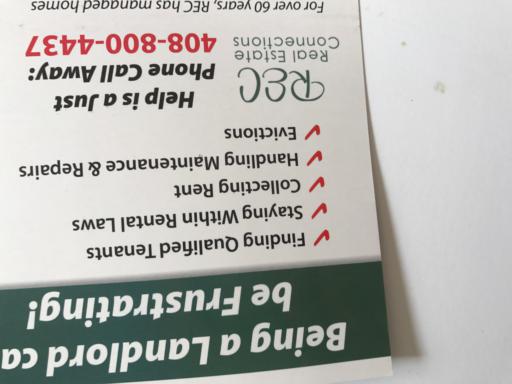
Label: paper